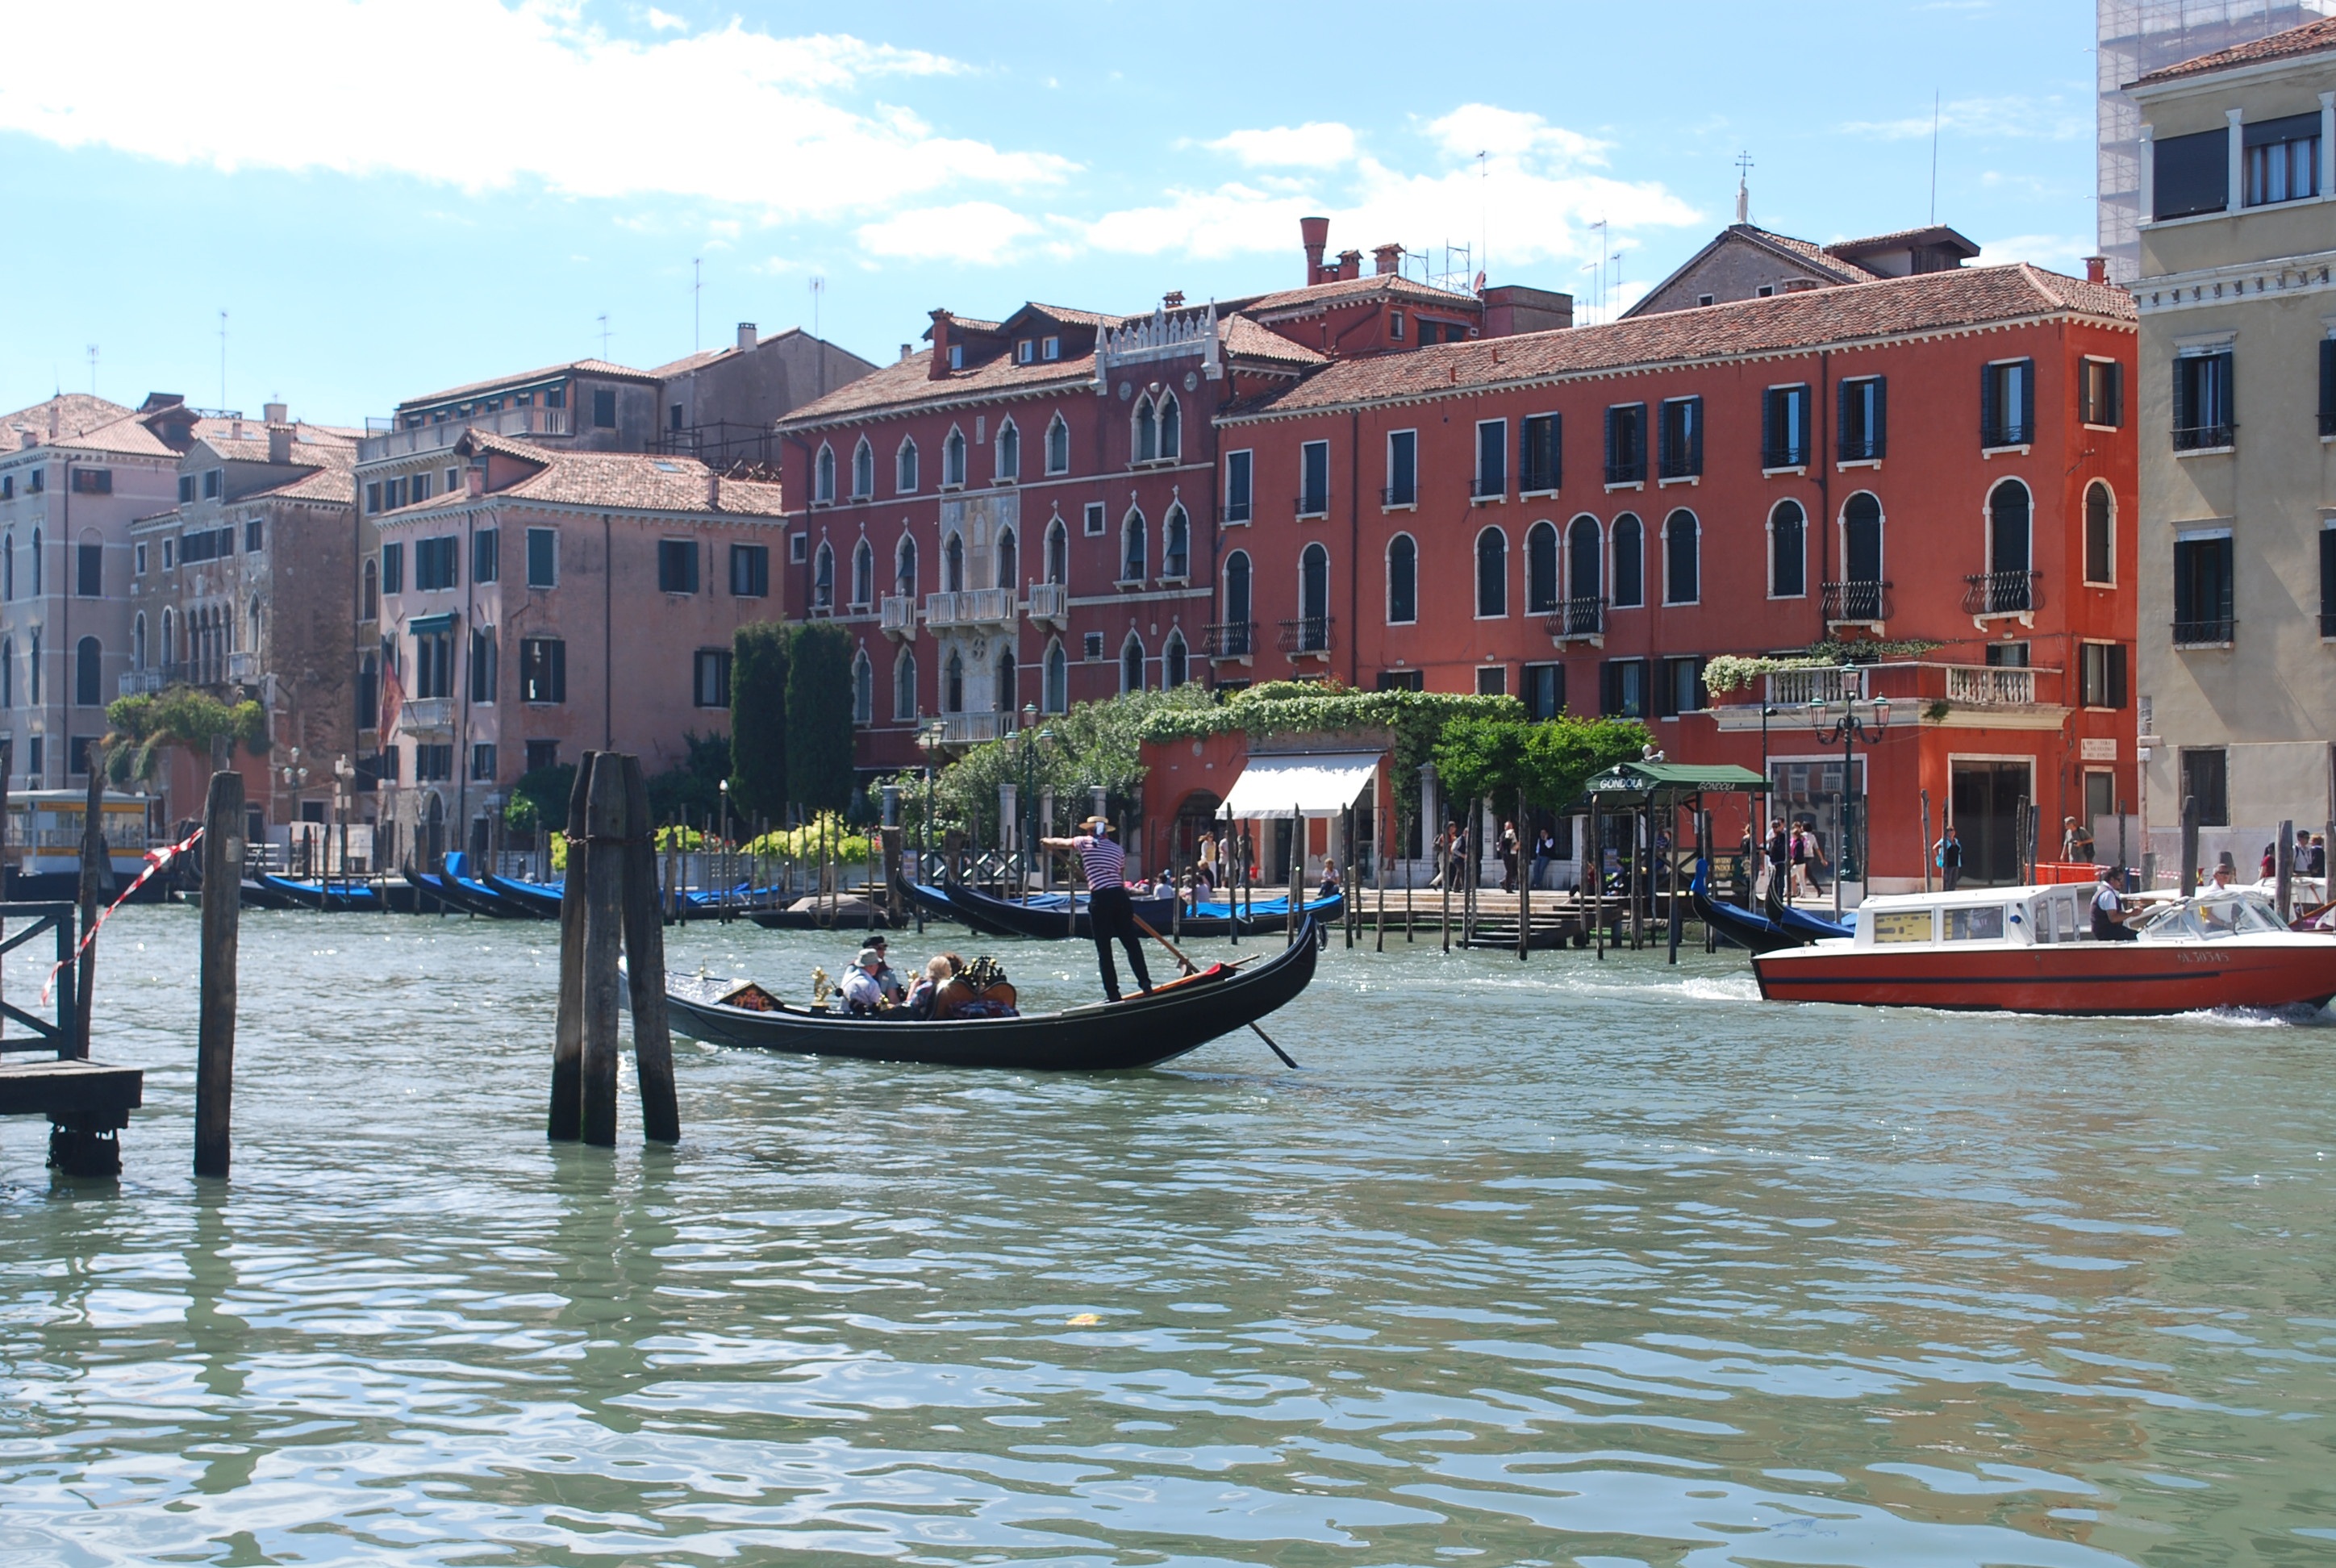
sea, boat, town, river, canal, travel, europe, vehicle, romance, italy, venice, tourism, waterway, boating, italia, venezia, channel, gondola, watercraft, italian, landform, grand canal, geographical feature, gondalier, gondalers